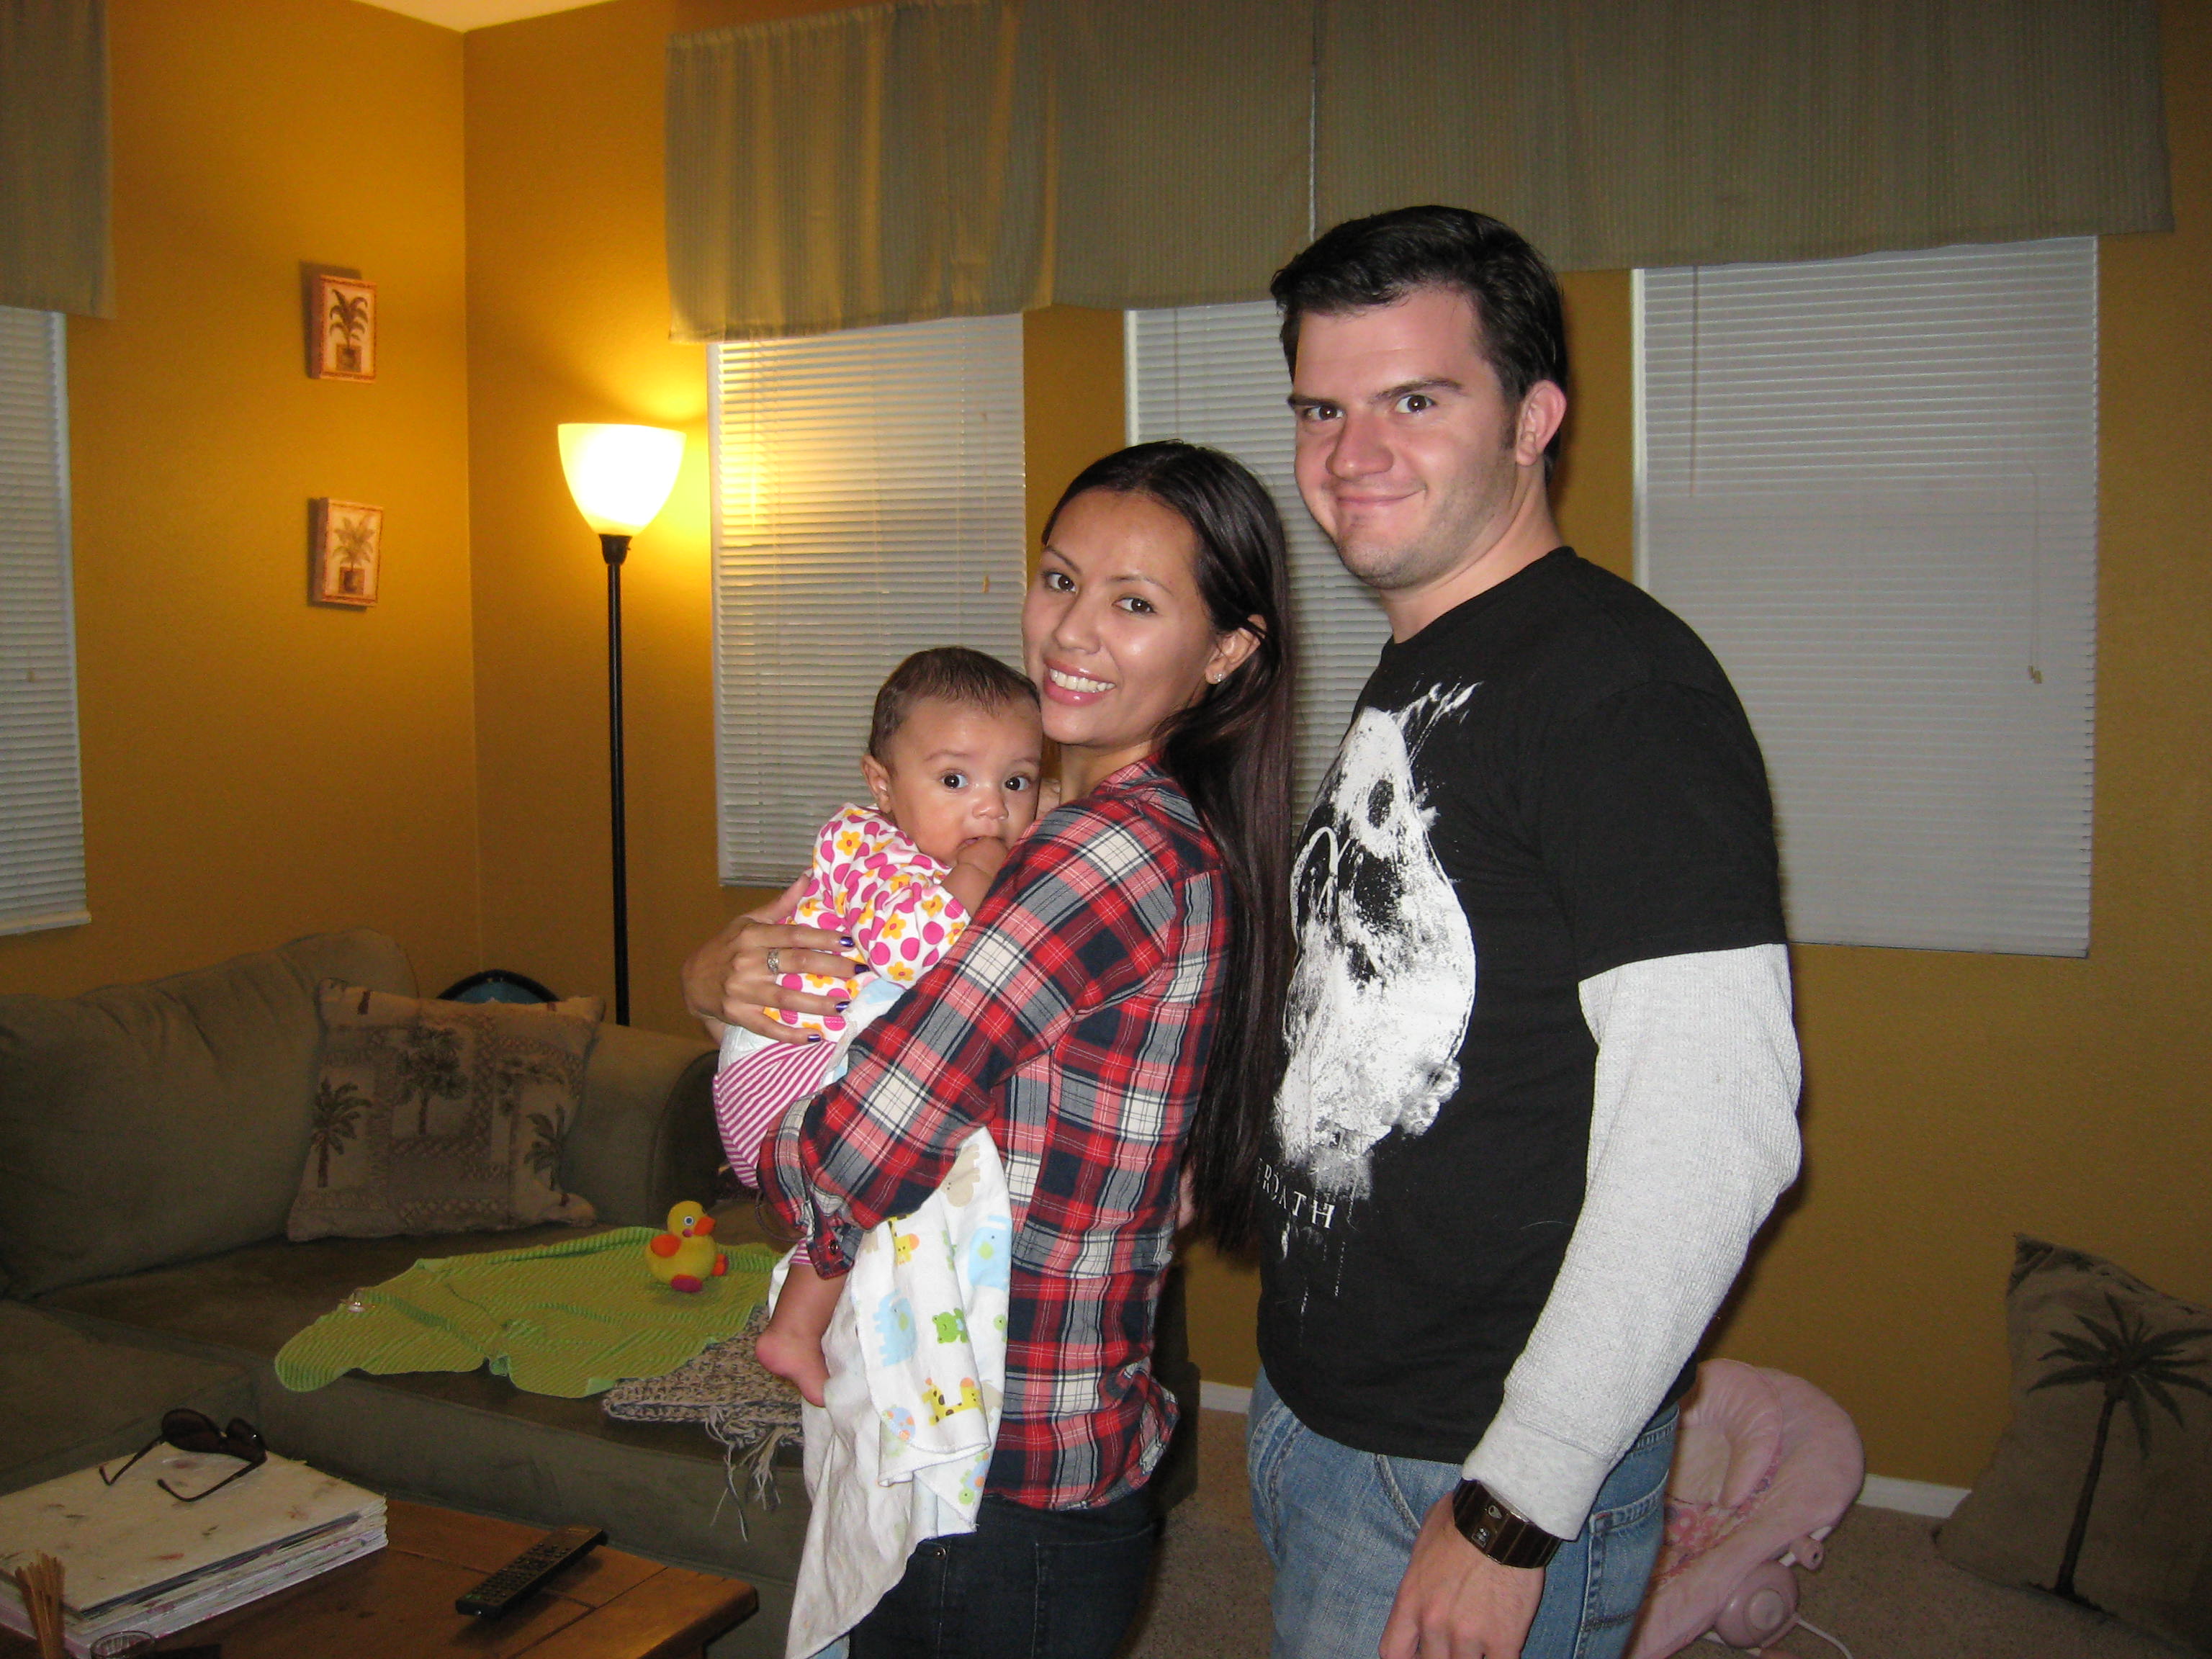
people, portrait, couple, baby, friend, family, creativecommons, happy, infant, day, auntie